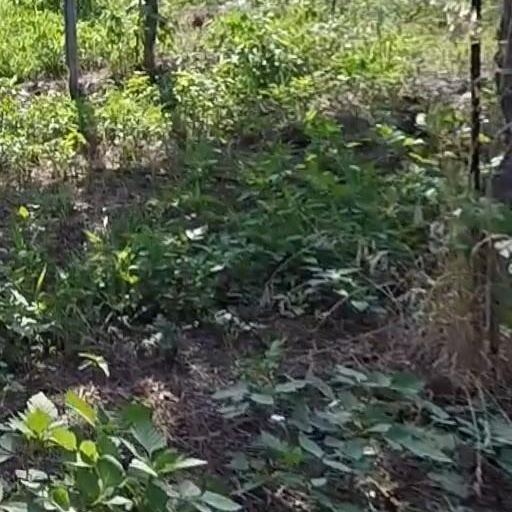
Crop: grape